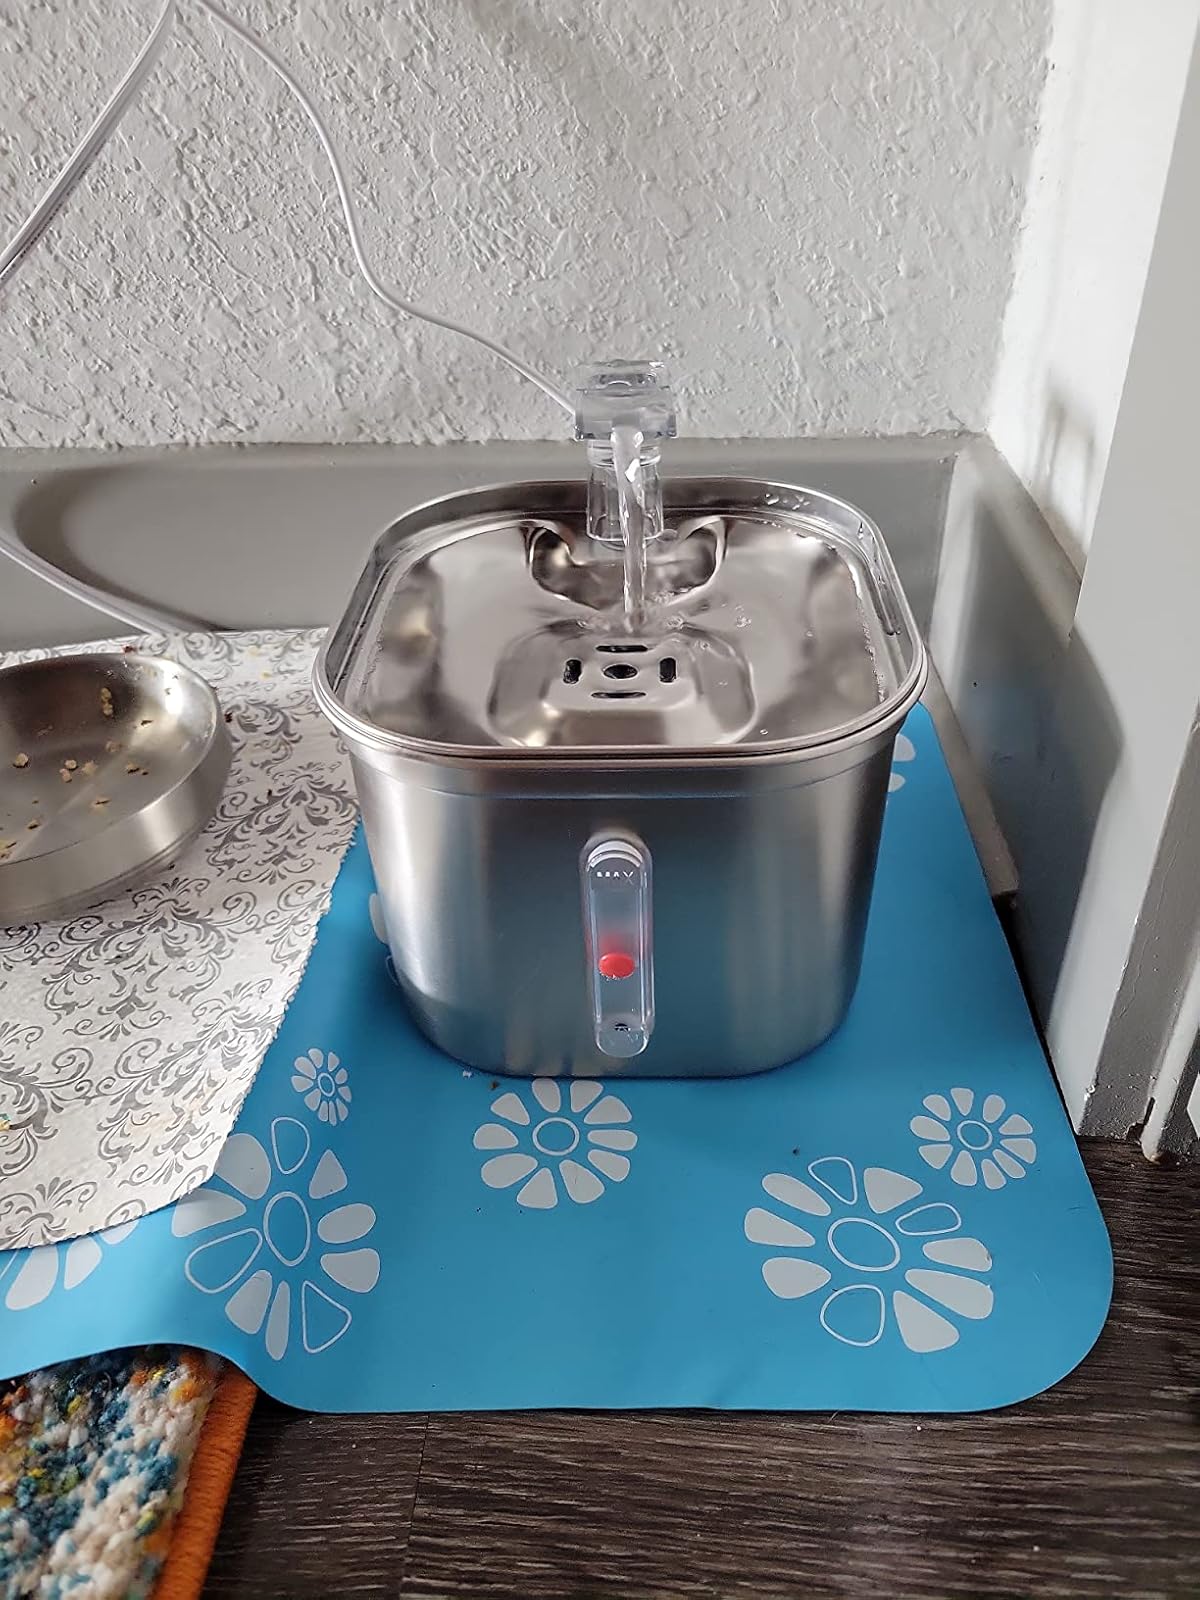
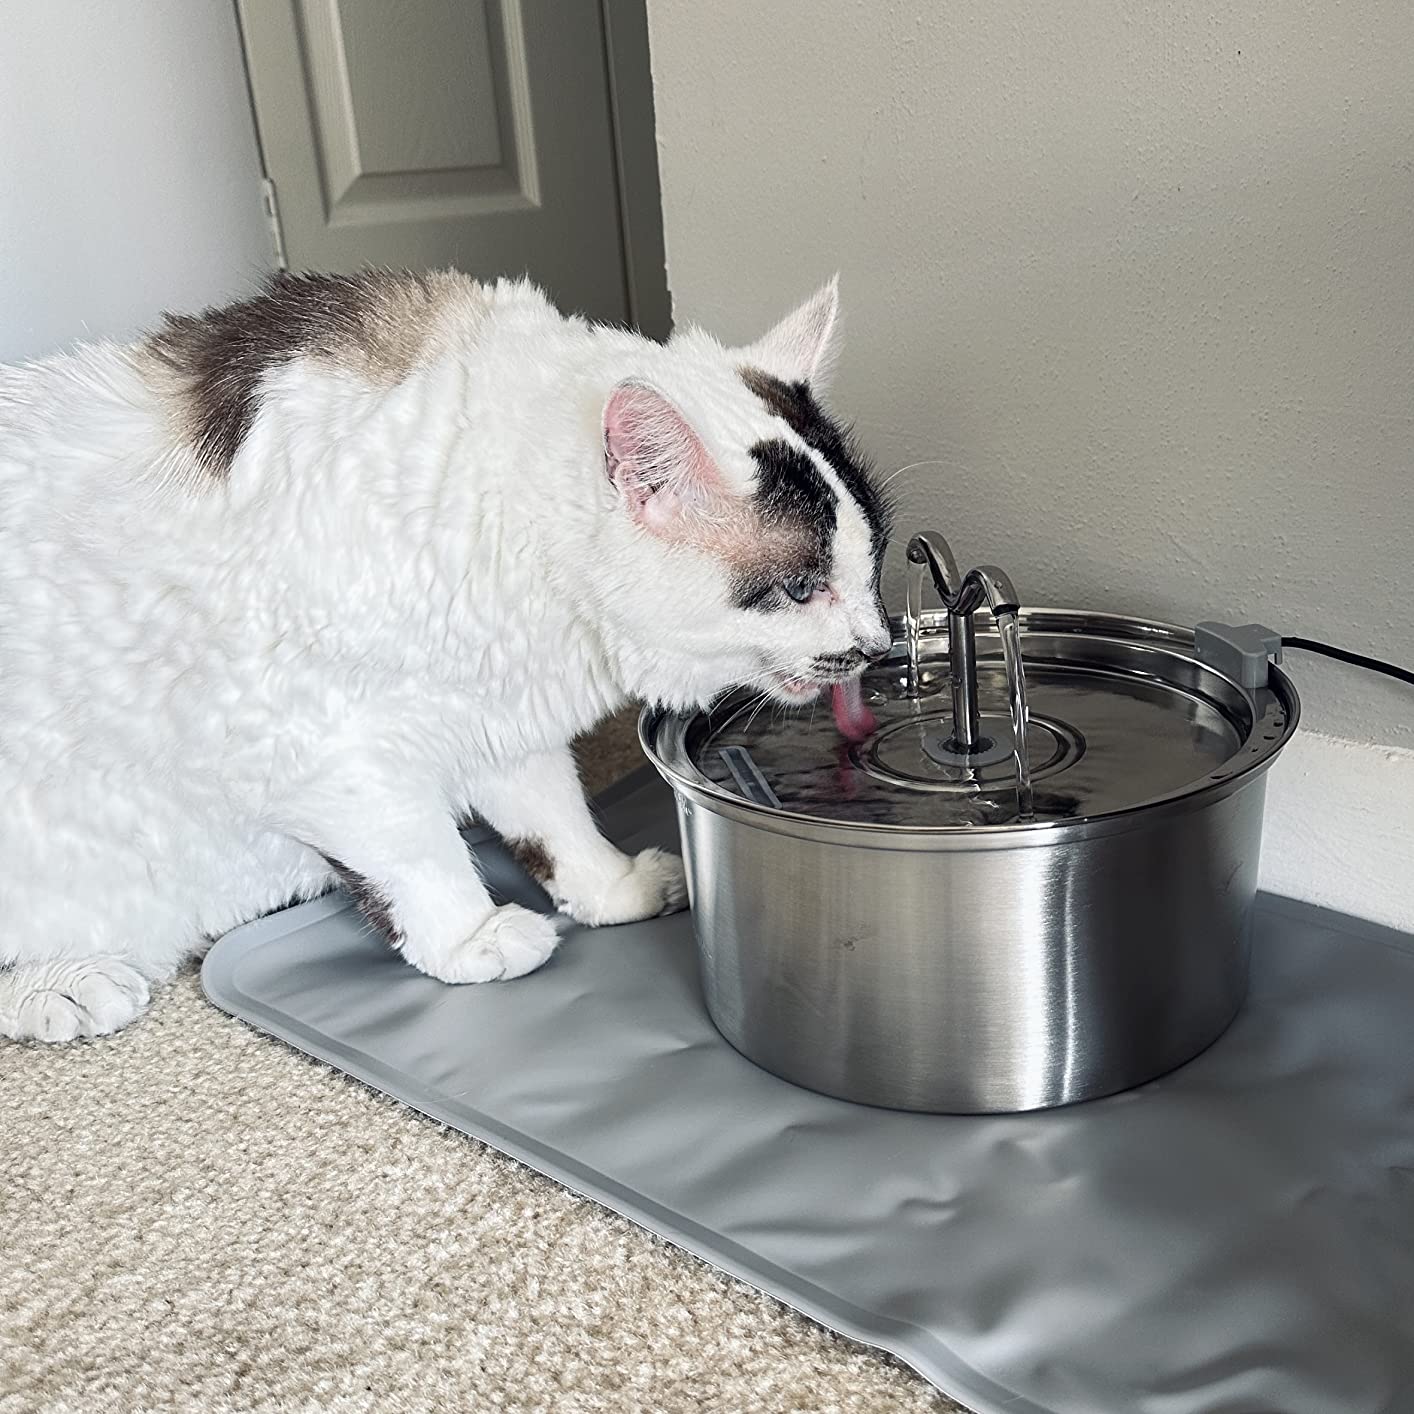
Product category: items_bowl
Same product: no